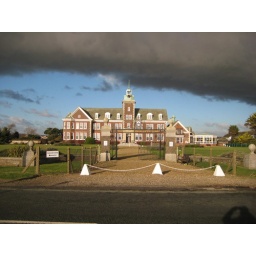
A black cloud over Rustington